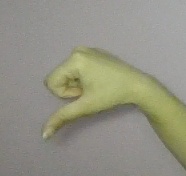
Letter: waw